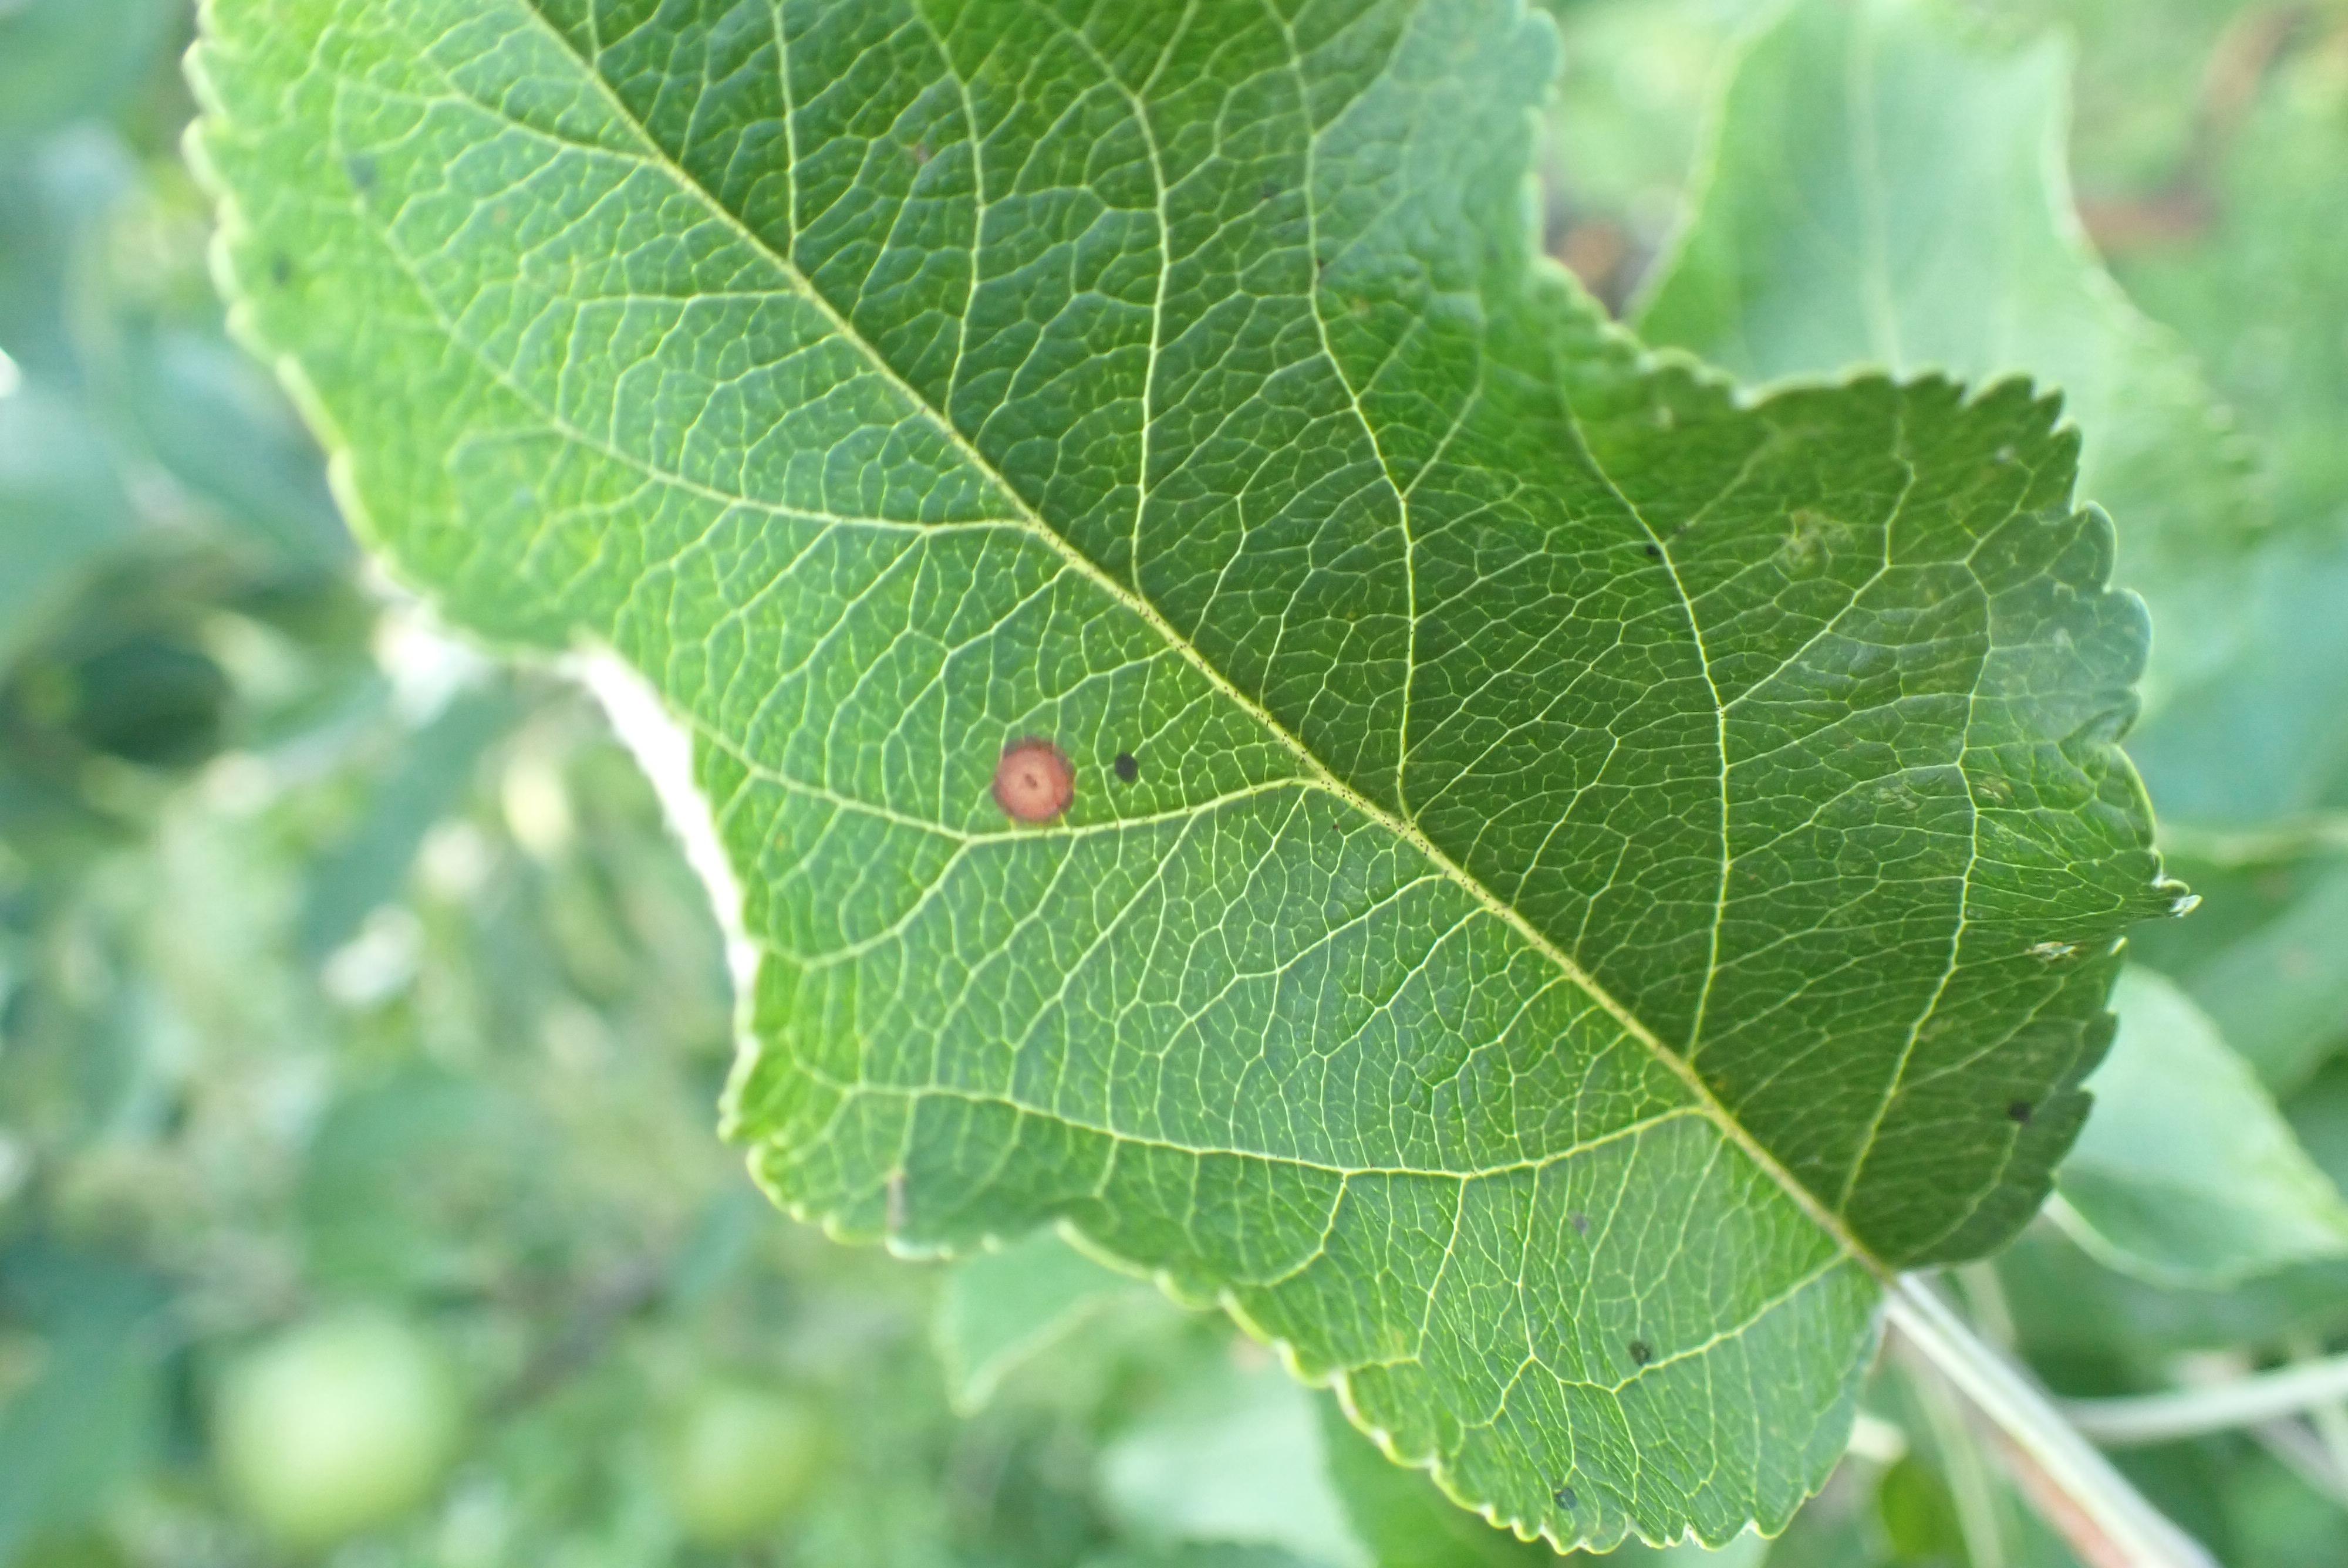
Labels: frog_eye_leaf_spot